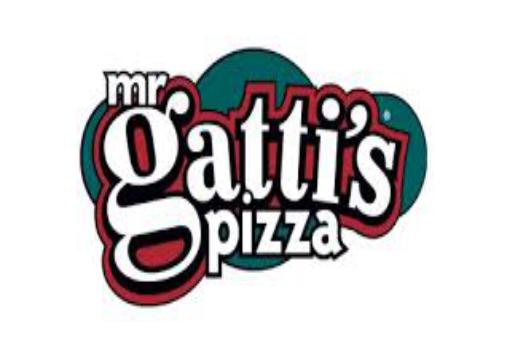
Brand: Gatti's Pizza
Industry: Food